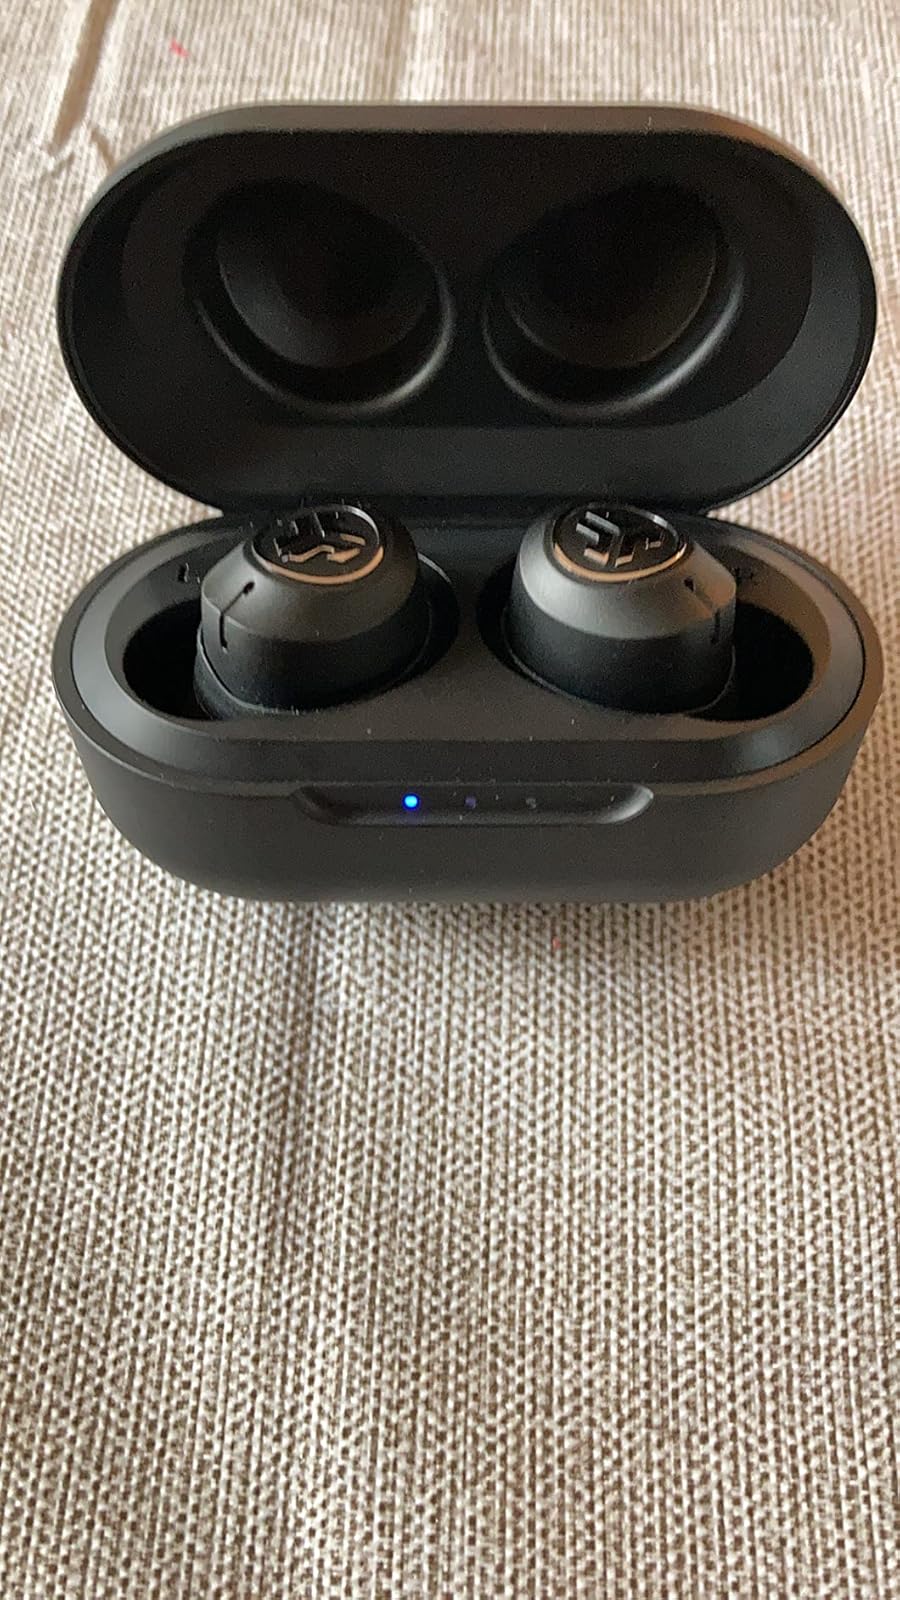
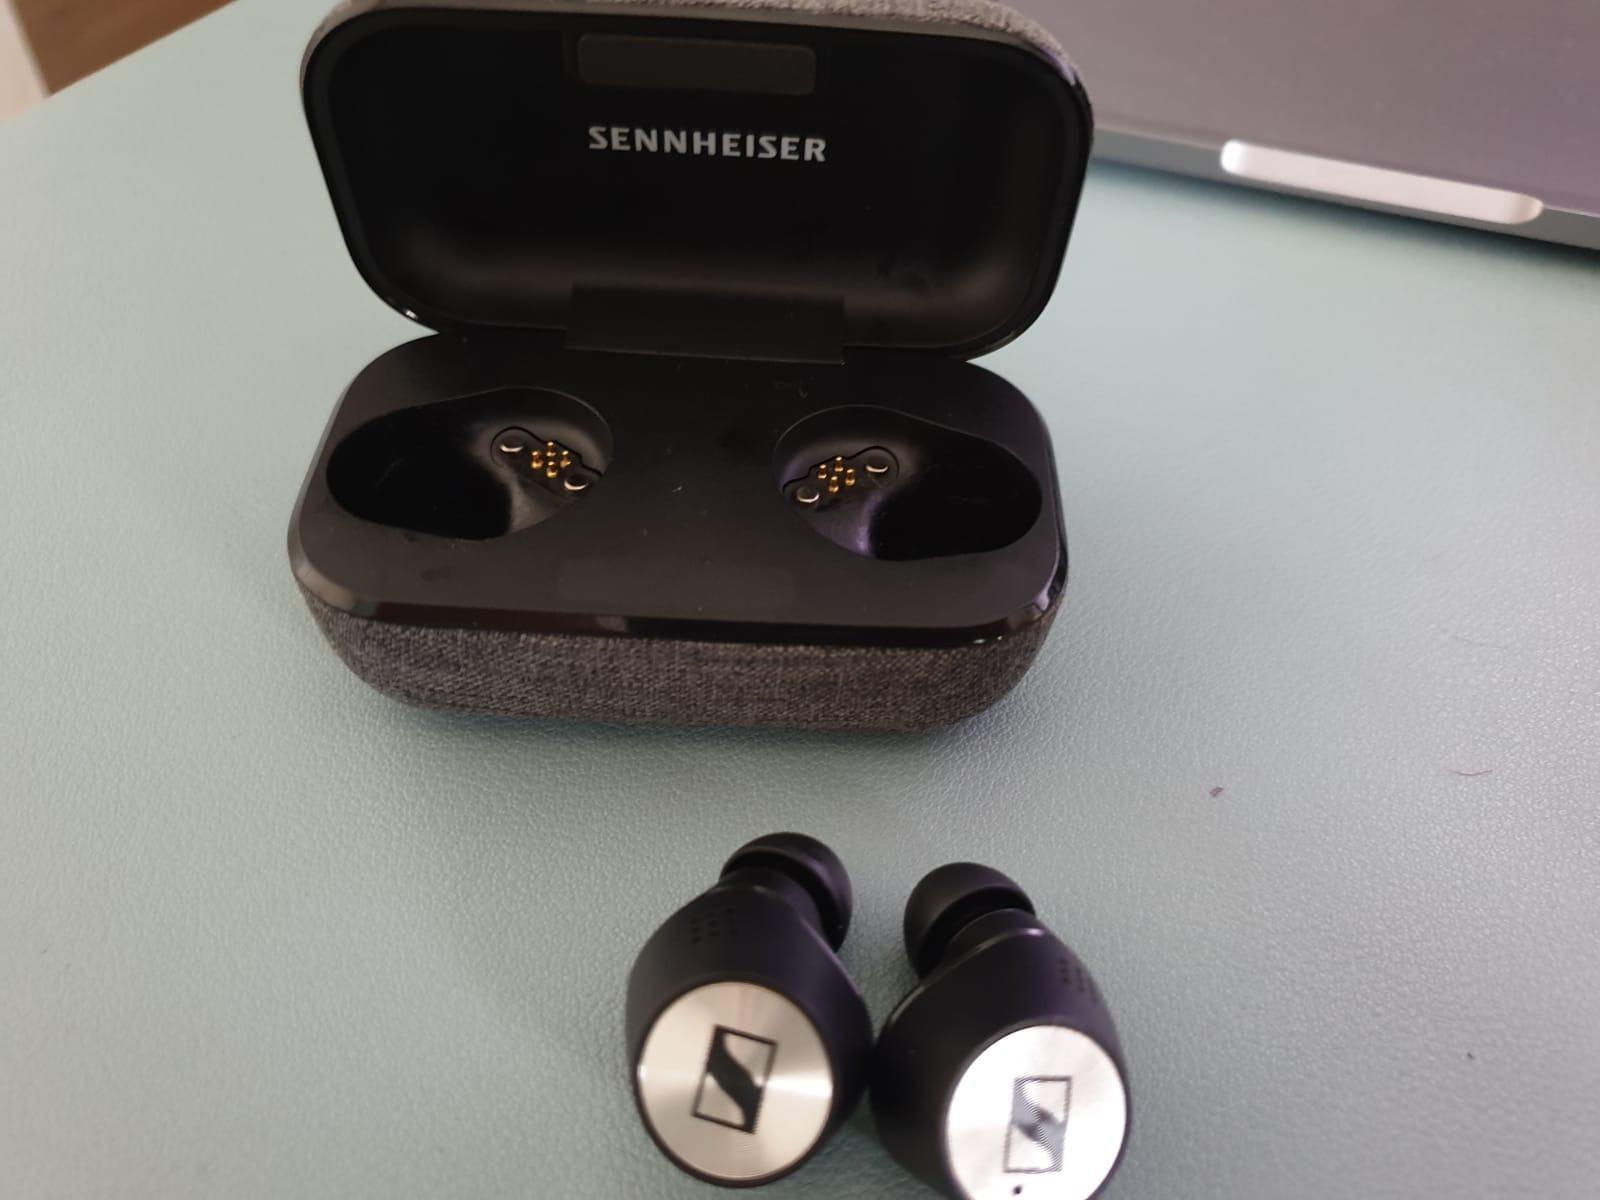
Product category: earbuds
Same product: no